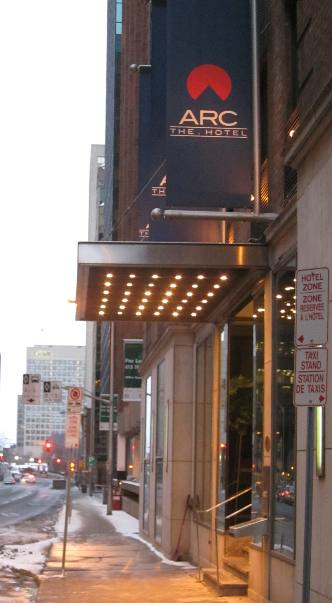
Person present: No